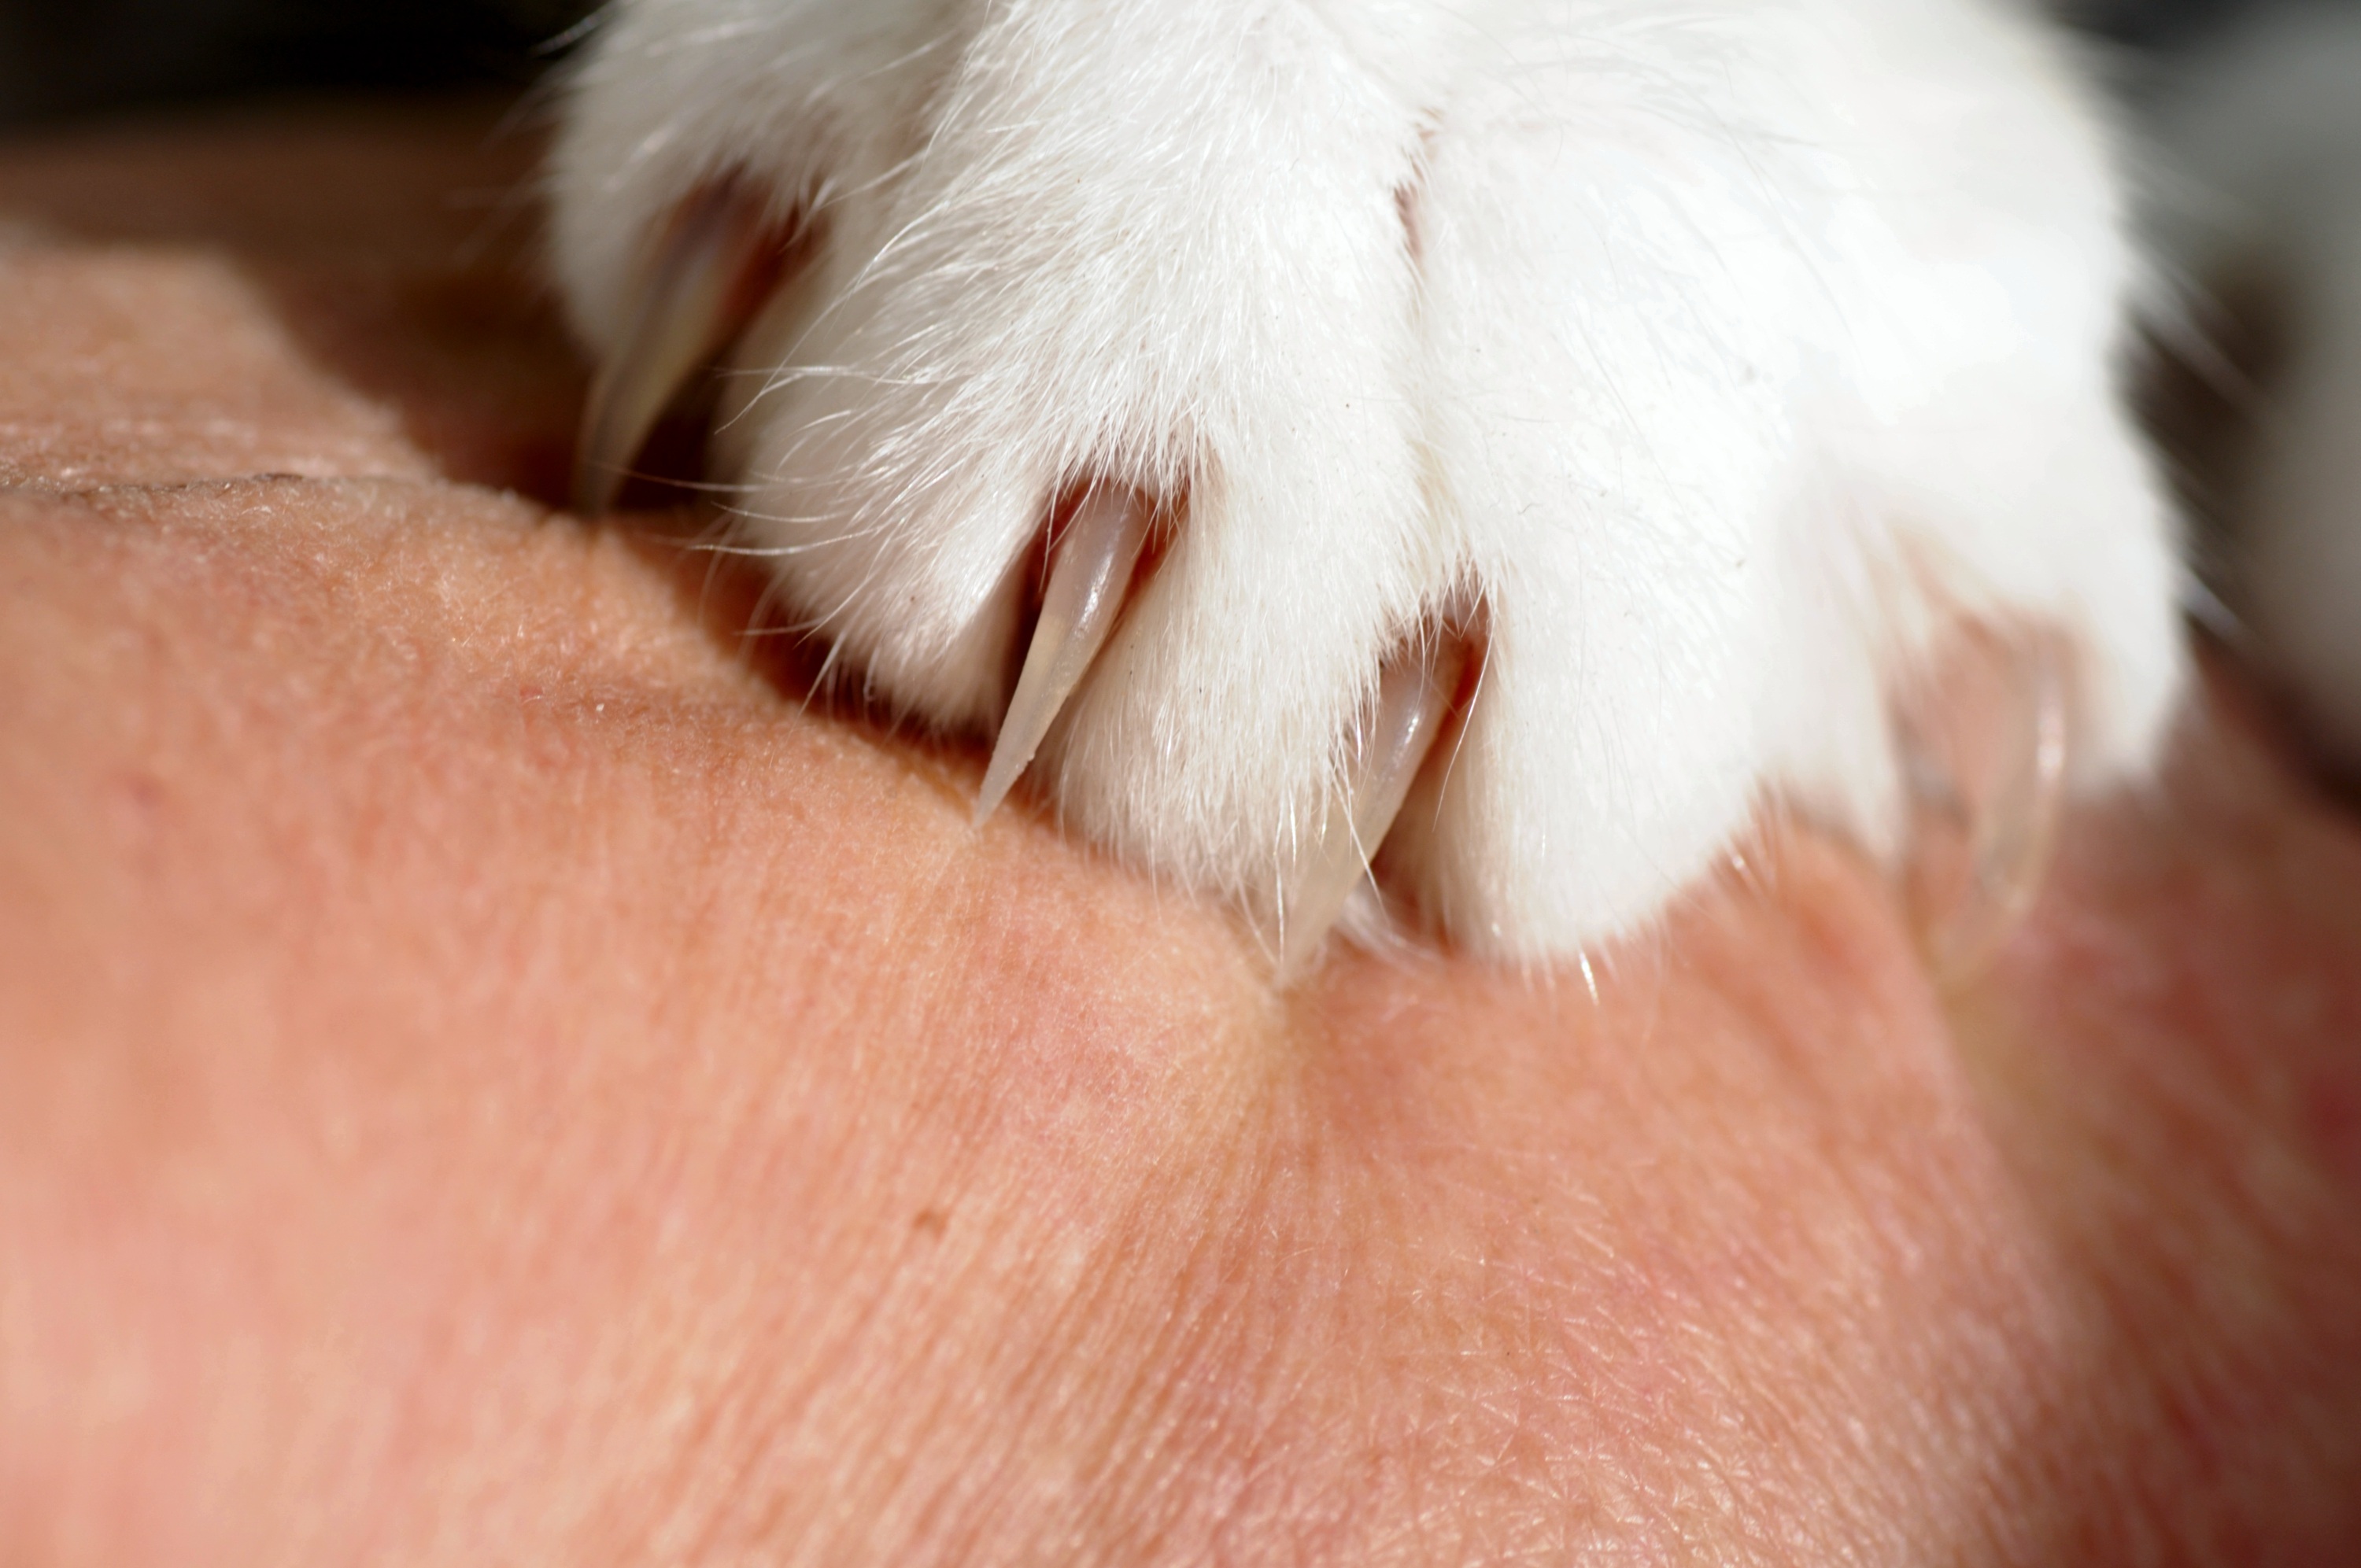
hand, pet, cat, mammal, ear, close, hamster, claw, rabbit, mouth, close up, nose, whiskers, skin, paws